Bruce Park Scenic Reserve

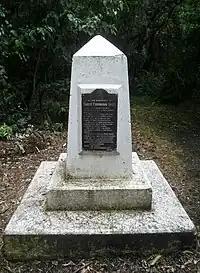
Memorial to Robert Cunningham Bruce within the reserve

Bruce Park Scenic Reserve is located near Hunterville in the Rangitikei District of the North Island of New Zealand.